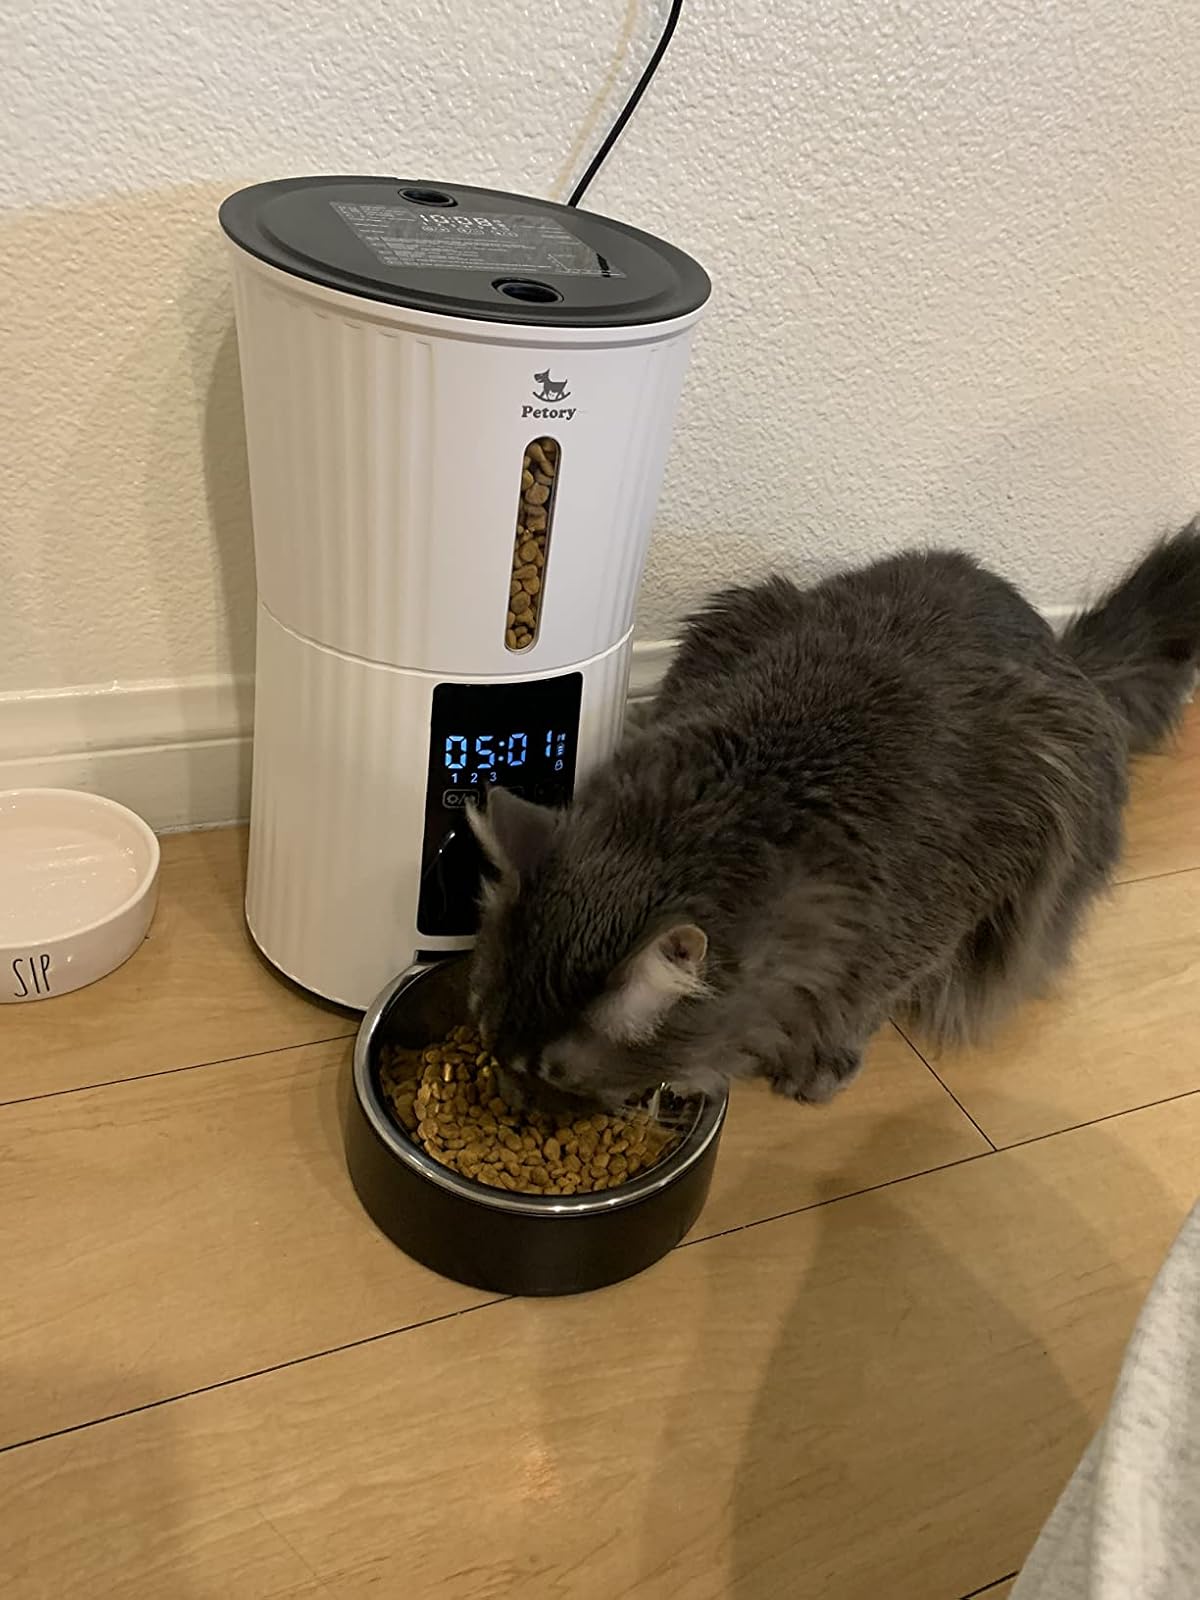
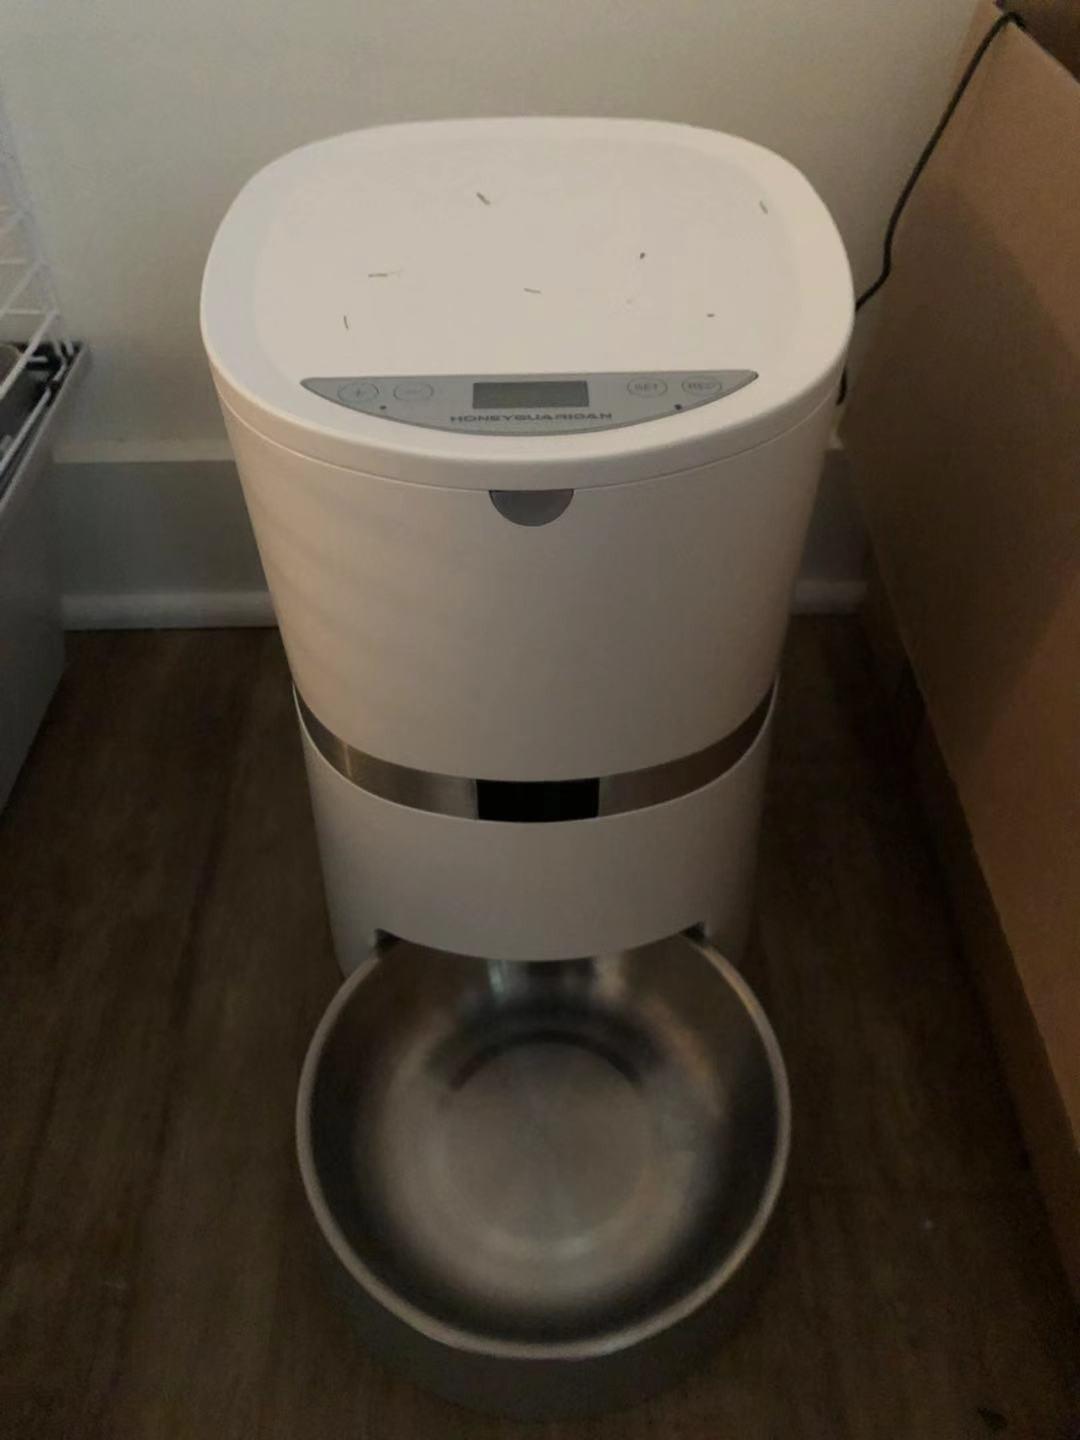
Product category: items_feeder
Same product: no